El Perchel (Málaga Metro)

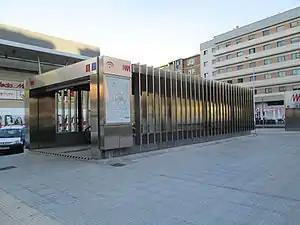
One of the ground level entrances to El Perchel station

At the metro's 2014 opening, El Perchel was a terminus station, and the only station serving both lines of the metro. Line 1 reaches Andalucia Tech, while Line 2 ends at Palacio de Deportes José María Martín Carpena. Entrances to El Perchel are located outside Málaga María Zambrano railway station, where AVE high-speed rail services, regional trains and local Cercanías trains to Fuengirola and Álora can be accessed.